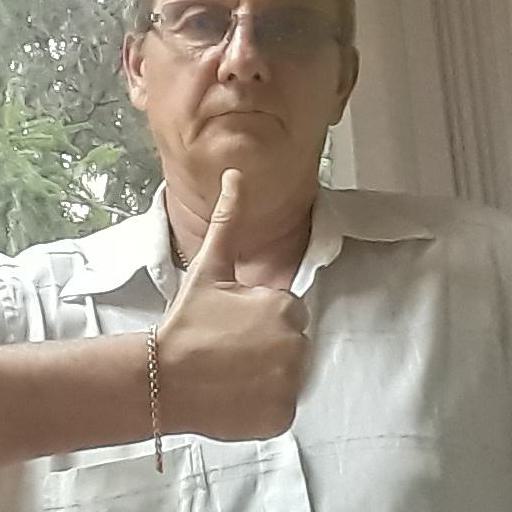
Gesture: like